Walter Bedell Smith

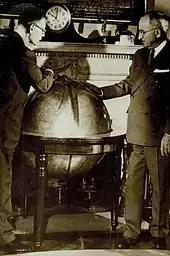
Smith (wearing glasses) and Truman lean over a large globe. A clock on the mantelpiece behind the globe indicates that it is ten o'clock.

Smith is remembered in the CIA as its first successful Director of Central Intelligence and one of its most effective by redefining its structure and mission. The CIA's expansive covert action program remained the responsibility of Frank Wisner's quasi-independent Office of Policy Coordination (OPC), but Smith began to bring OPC under the DCI's control. In early January 1951 he made Allen Dulles the first deputy director for plans (DDP), to supervise both OPC and the CIA's separate espionage organization, the Office of Special Operations (OSO). Not until January 1952 were all intelligence functions consolidated under a deputy director for intelligence (DDI). Wisner succeeded Dulles as DDP in August 1951, and it took until August 1952 to merge the OSO and the OPC, each of which had its own culture, methods, and pay scales, into an effective, single directorate.